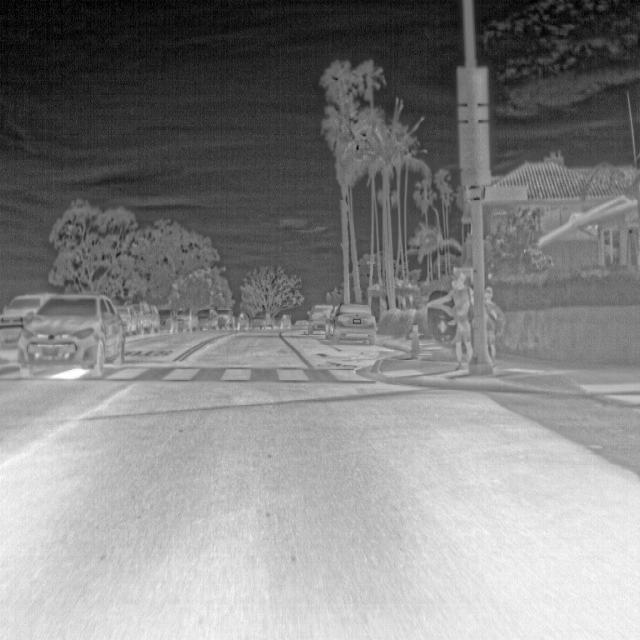
Detected objects:
label: person
label: person